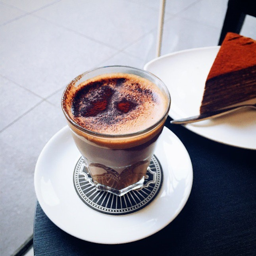
my coffee of the day !